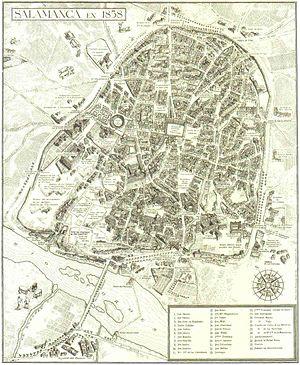
Salamanque, Salamanca en espagnol, est une commune de la province de Salamanque dans la communauté autonome de Castille-et-León en Espagne. Elle est la capitale de la province et est une ville de 144 436 habitants. Son aire métropolitaine atteint près de 230 000 habitants, ce qui en fait la deuxième de la communauté après Valladolid en termes démographiques.